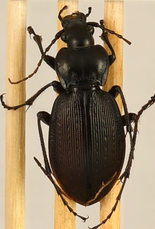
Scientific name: Carabus goryi
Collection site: Mountain Lake Biological Station NEON (MLBS), plot MLBS_010